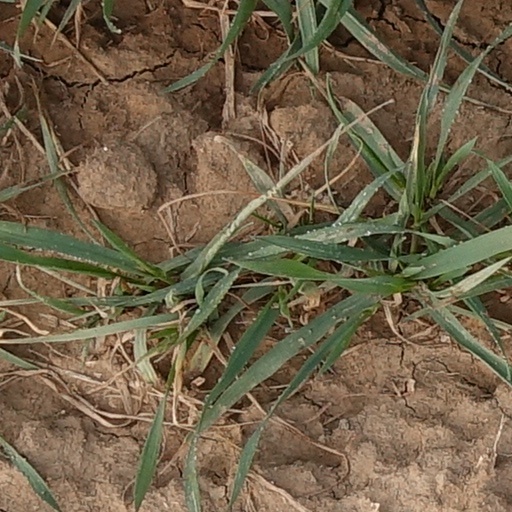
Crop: wheat